Drijeva

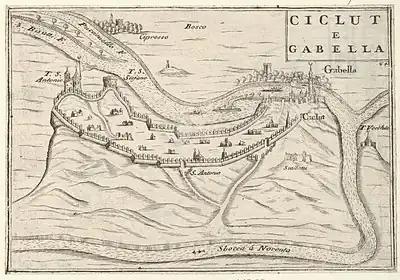
Drijeva on an old hand-drawn map.

In ancient times, the city of Narona existed in the area of medieval Drijeva. In the written sources of Dubrovnik archive (at the time Ragusa), Drijeva appears under the name of "Lat. Narenti, forum Narenti, mercatum". The first mention dates back to 1186, when the Serbian župan Stefan Nemanja gave the Ragusans freedom to trade in Drijeva's market. Around 1280 the market was owned by George, the son of Prince Andria. The trade with and entire Neretva region became part of the Bosnian state under the Bosnian ban Stjepan II Kotromanić, who added entire region with Zahumlje, Travunija, Primorije and Narenta, to his realm as Hum in 1326 and placed it under Kosača family over-lordship. At the beginning of the 14th century, invading Serbia took control over the town for a brief period of time. Ragusans, who traded in Drijeva, paid up to six thousand ducats (1356) annually for the rent. From 1357 to 1382, the market was part of the possession of the Hungarian King Louis I. Since 1404, Drijeva was owned by Bosnian duke Hrvoje Vukčić, from 1410 by Bosnian duke Sandalj Hranić, and from 1435 by Hranić's nephew, Bosnian duke Stjepan Vukčić, followed by the Bosnian King Stjepan Tomaš. The Neretva Valley brought goods in and out of Bosnia, including salt, livestock products and metal products. The famous Bosnian slave market, known from the 11th century, was also located here. Thus, in 1080, a slave named Marko, the son of Radoslav from Neretva was sold in Drijeva. At the market-town there was a customs building, salt warehouses. The Church of St. Vitus in Drijeva was first mentioned in 1405. Bishop Lysych, who visited these lands in 1668 and 1670, reports that the church of St. Vitus is built of stone and in ruins. At present, the village called Vid exists in Croatia across the border from Bosnia, some 4 km from the site of the ancient city of Narona and medieval Drijeva, and the new church of St. Vitus built on the site of a medieval one. In Drijeva there was also a less popular church of St. Mary, which is mentioned in 1434 and 1443. In 1448, the Ottomans burned the town. In 1452, the Venetians founded a new settlement on the opposite bank of Neretva. The first to point to the modern village of Gabela as the location of medieval Drijeva was Konstantin Jireček. In the past, the Neretva River was a little to the west.